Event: Nepal Earthquake
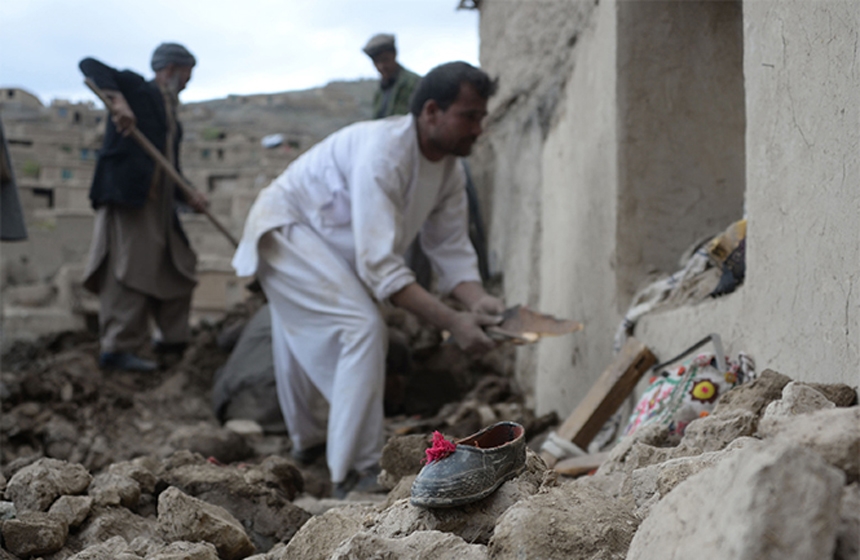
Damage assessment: damage